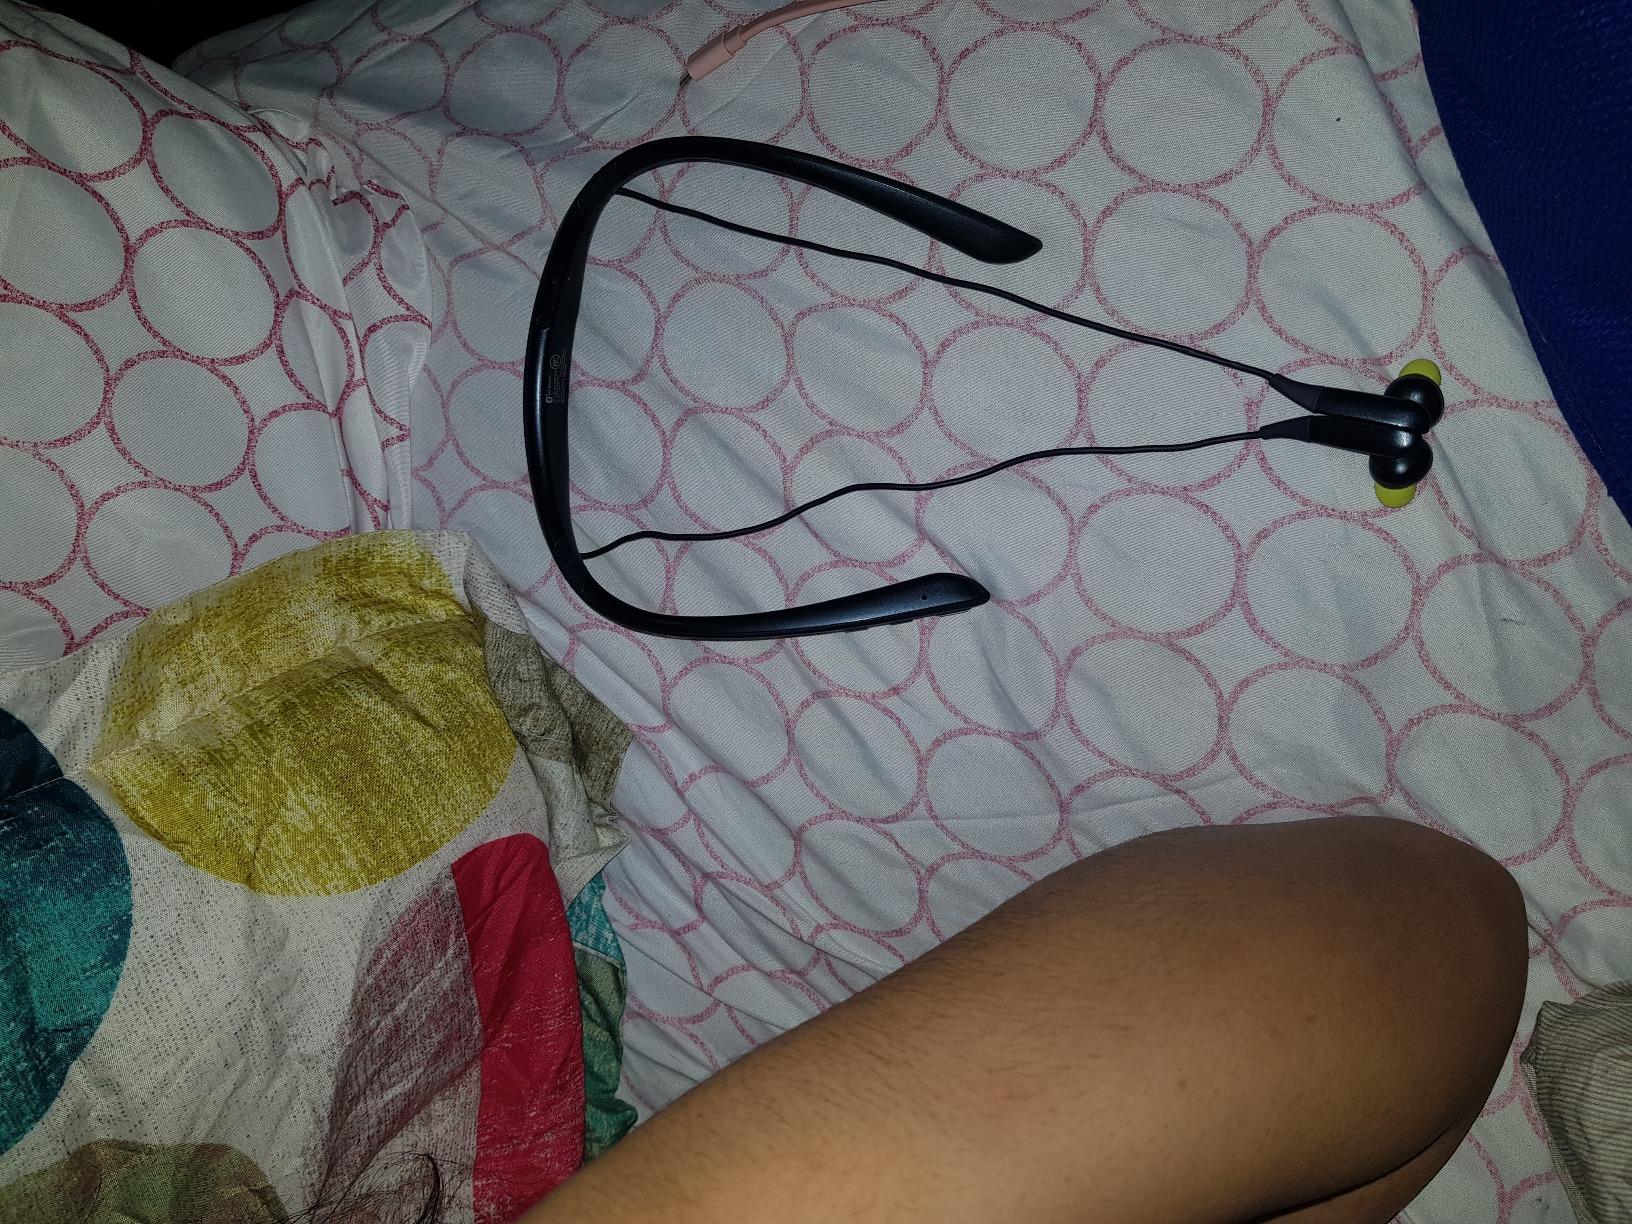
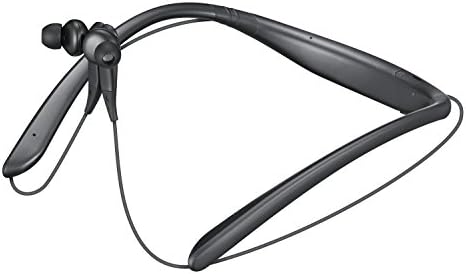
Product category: headphones
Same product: yes